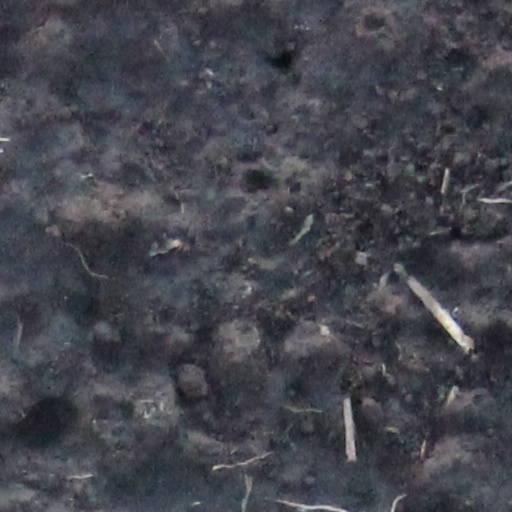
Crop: wheat